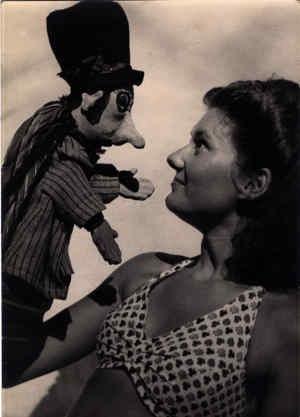
Clichet noir et blanc (1947) de Monique Créteur à 16 ans manipulant la marotte de ""Lafouine"", sculptée par Alphonse Réalier-Dumas (photo de Robert Desarthis), collection personnelle de Monique Créteur."
Monique Créteur, née le 16 août 1931 à Vertou, est une femme de théâtre et actrice française.